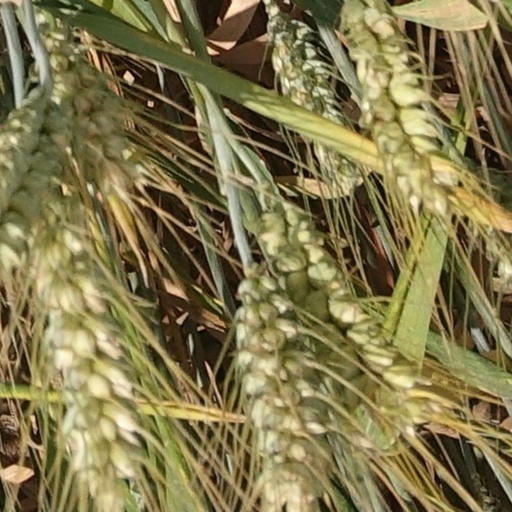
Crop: wheat